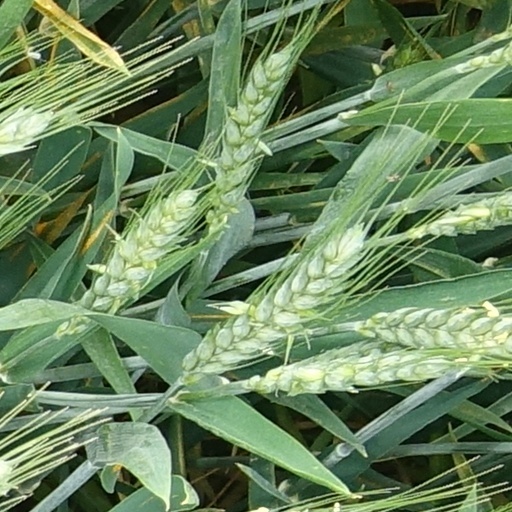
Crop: wheat